Origins and architecture of the Taj Mahal

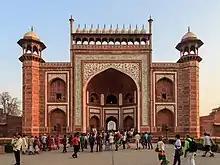
The Great Gate (Darwaza-i-rauza)

The large (a form of Persian garden divided into four parts) provides the foreground for the classic view of the Taj Mahal. The garden's strict and formal planning employs raised pathways which divide each quarter of the garden into 16 sunken parterres or flowerbeds. A raised marble water tank at the center of the garden, halfway between the tomb and the gateway, and a linear reflecting pool on the North-South axis reflect the Taj Mahal. Elsewhere the garden is laid out with avenues of trees and fountains. The garden is meant to symbolise the four flowing Rivers of Paradise. The raised marble water tank (hauz) is called , literally meaning and named after the "Tank of Abundance" promised to Muhammad in paradise where the faithful may quench their thirst upon arrival.